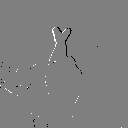
ASL letter: r